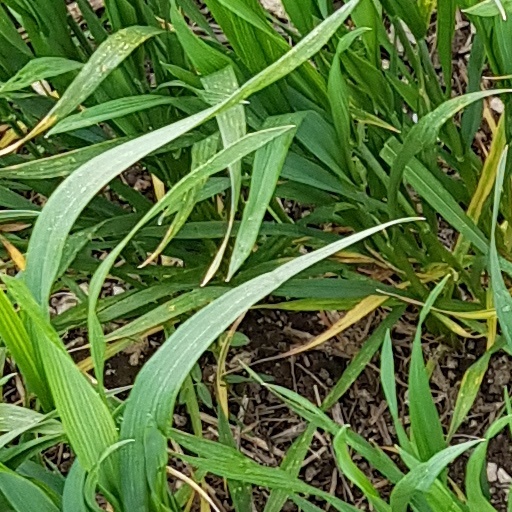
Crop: wheat